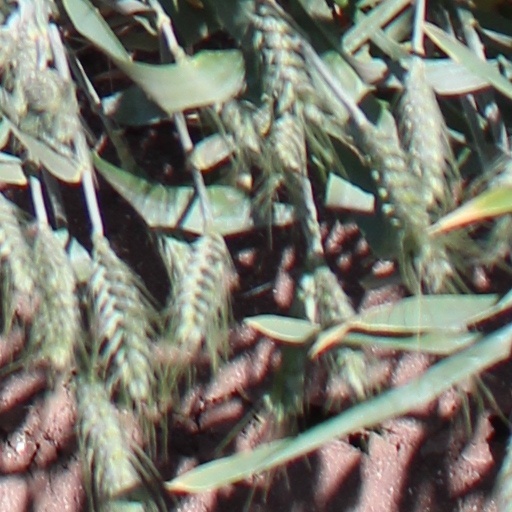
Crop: wheat